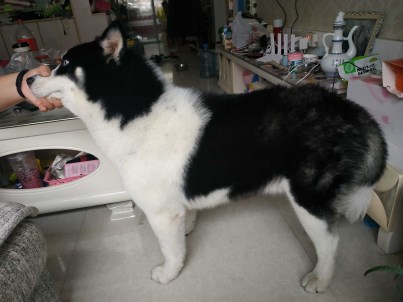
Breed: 1160-n000003-Siberian_husky